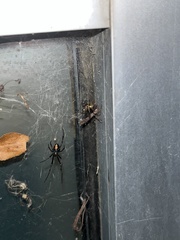
Species: Lactrodectus_hesperus